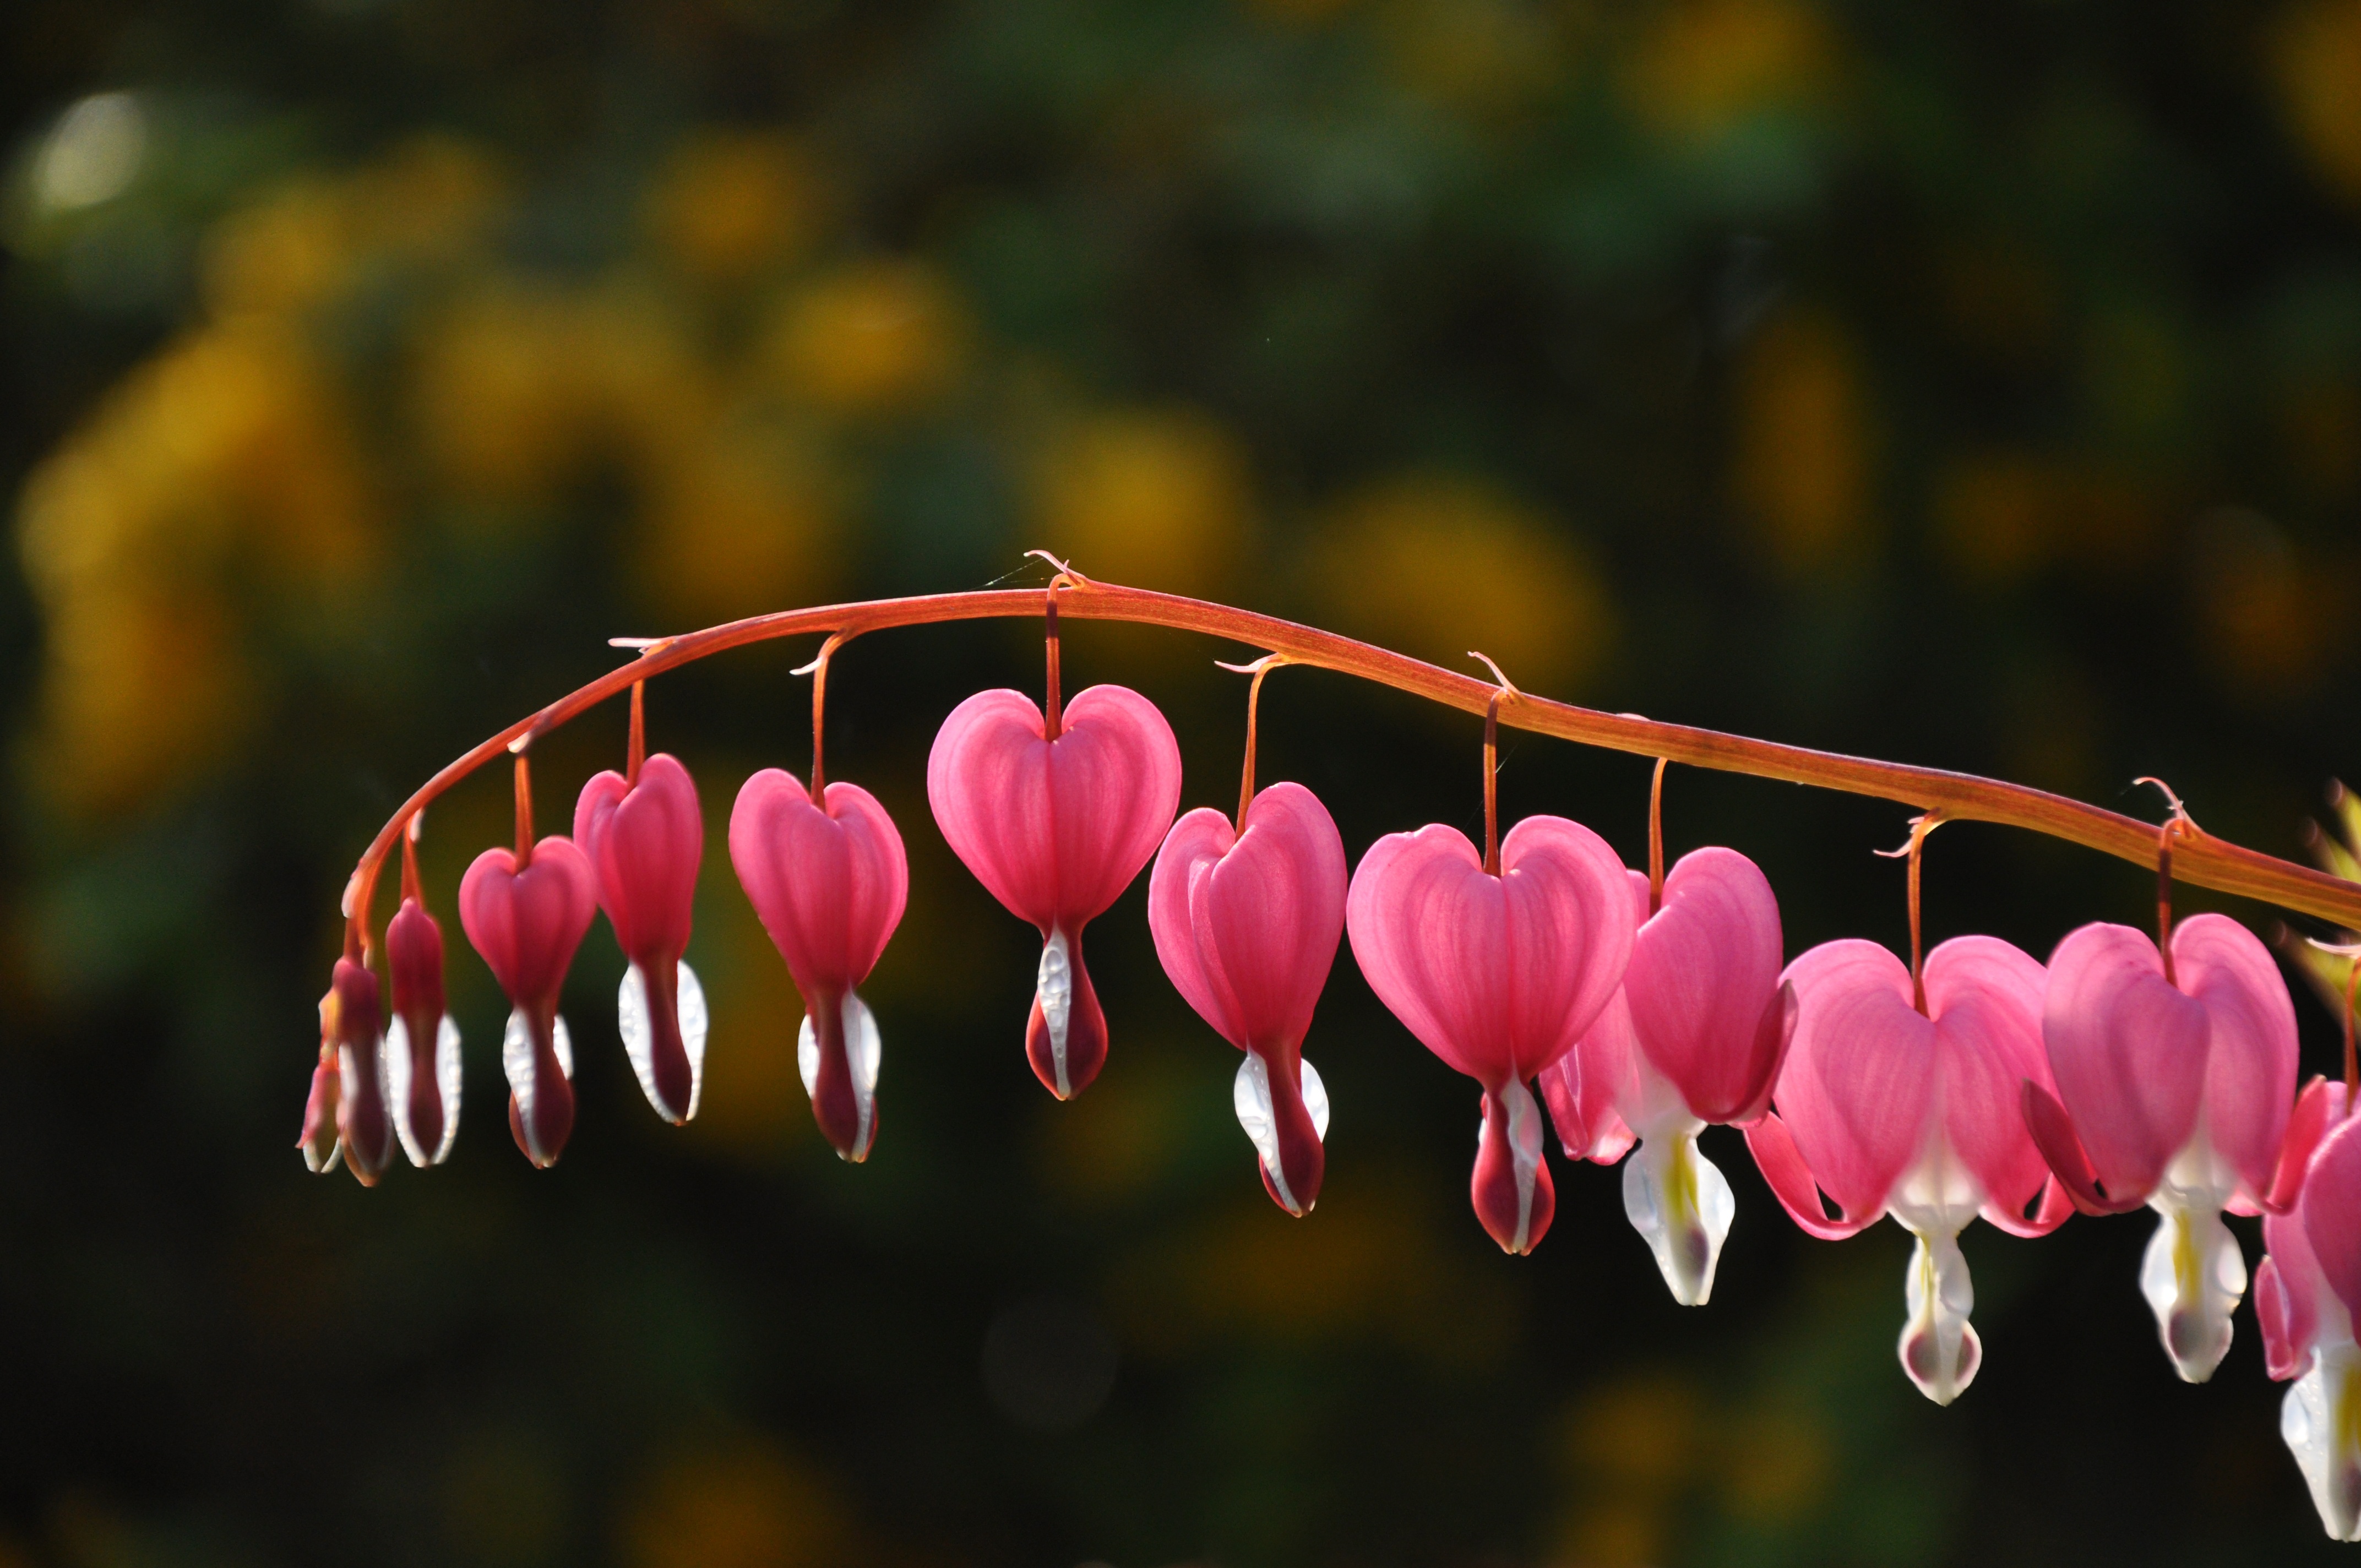
blossom, plant, leaf, flower, petal, heart, red, botany, flora, close up, pink flower, macro photography, flowering plant, dicentra spectabilis, land plant, heart of mary